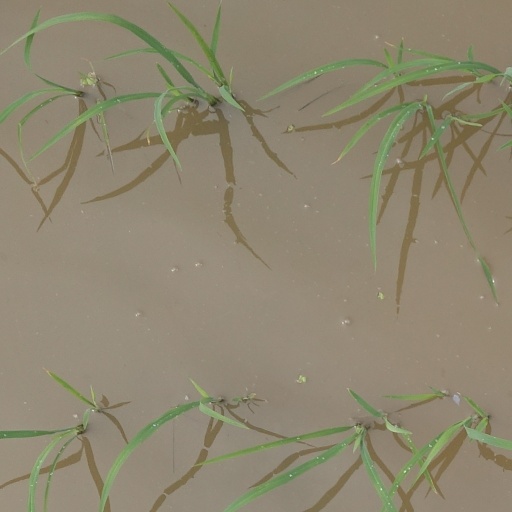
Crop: rice